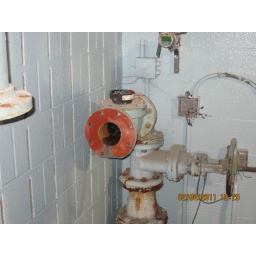
Demo of existing well #4, 6&amp;quot; Raw water piping in WTP building